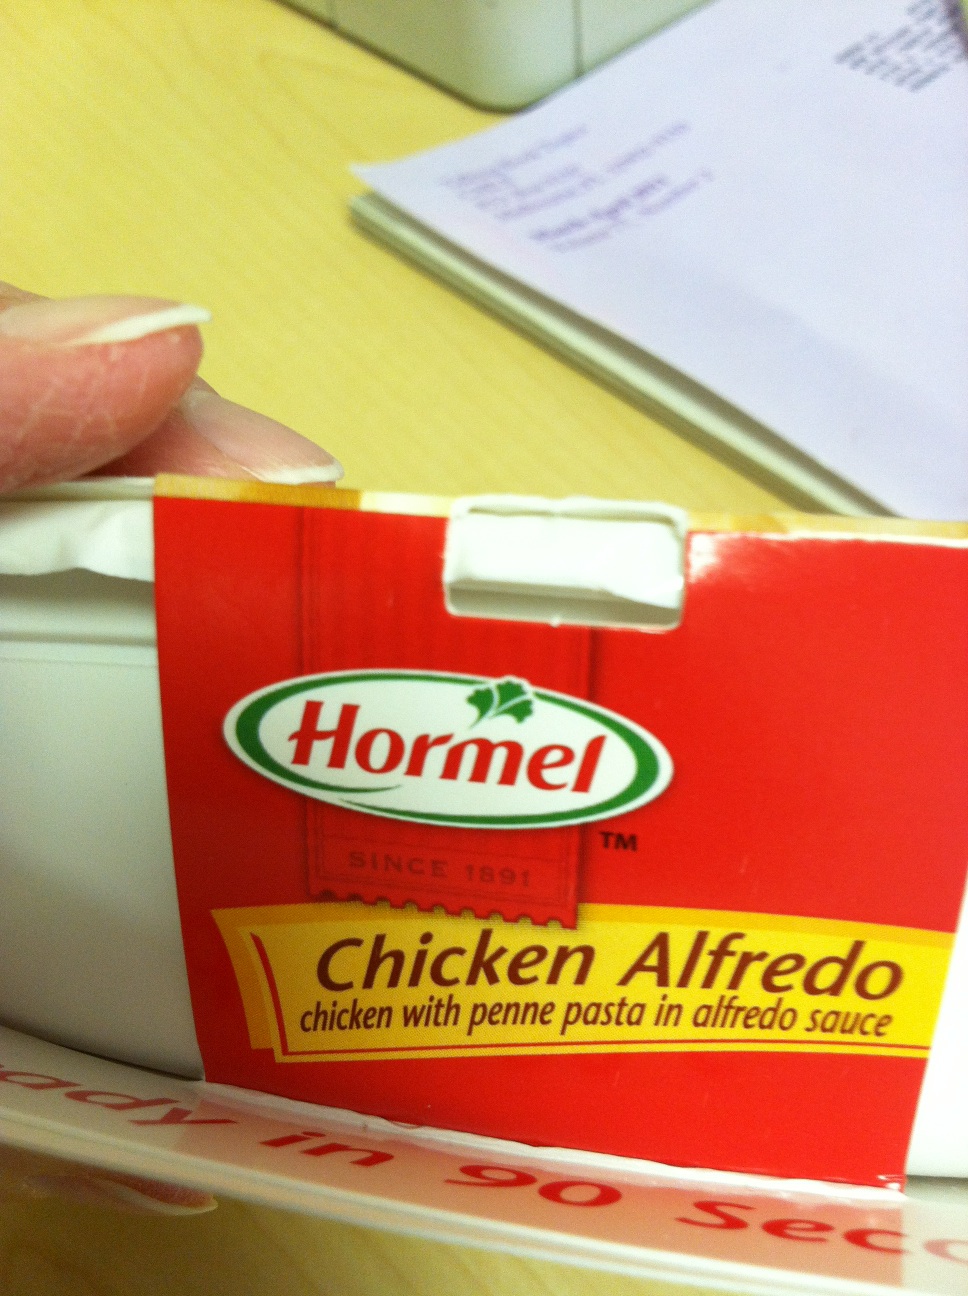Question: What is the expiration date?
Answer: unanswerable